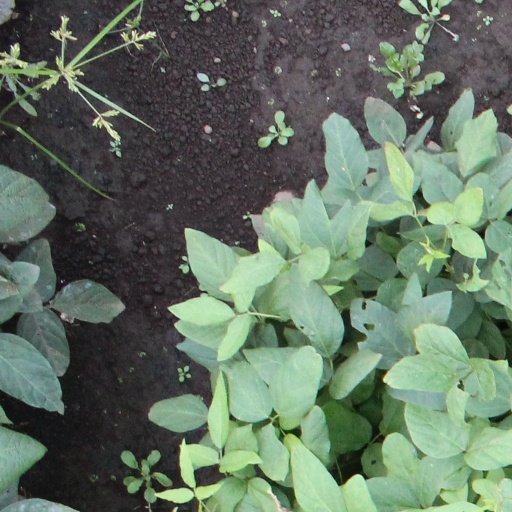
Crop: soybean